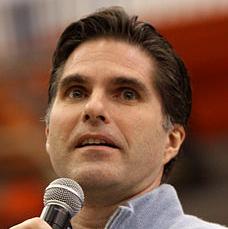
Age: 41